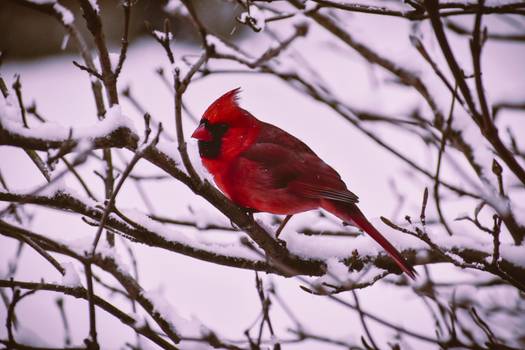
Label: No Watermark